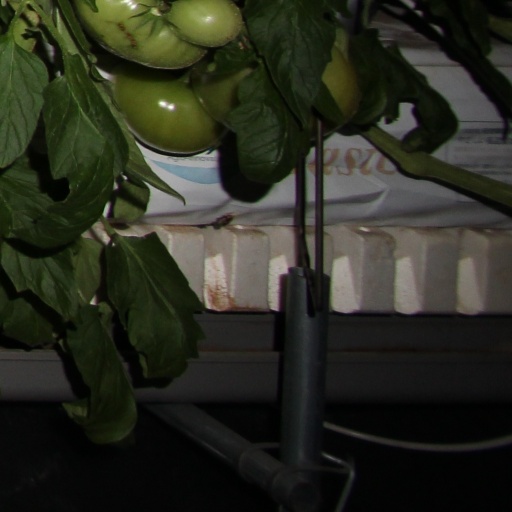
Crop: tomato